Vito Cascio Ferro

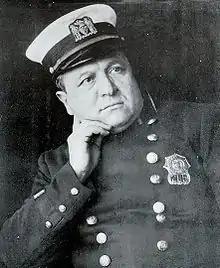
New York City police officer Joseph Petrosino

Cascio Ferro is considered to be the mastermind behind the murder of New York policeman and head of the Italian Squad, Joseph Petrosino, on 12 March 1909. He was shot and killed in Piazza Marina in Palermo; two men were seen running from the crime scene. Petrosino had gone to Sicily to gather information from local police files to help deport Italian gangsters from New York as illegal immigrants. The two men were very much aware of the danger to each other's survival; Petrosino carried a note describing Cascio Ferro as “a terrible criminal”, while Cascio Ferro had a photograph of the police officer.